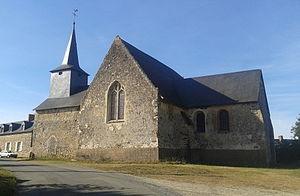
Église Saint-Martin de Nuillé sur Ouette This building is inscrit au titre des Monuments Historiques. It is indexed in the Base Mérimée, a database of architectural heritage maintained by the French Ministry of Culture,
Soulgé-sur-Ouette est une commune française, située dans le département de la Mayenne en région Pays de la Loire, peuplée de 1 084 habitants.
L'église Saint-Martin est une église catholique située à Soulgé-sur-Ouette, en France.
La liste des églises de la Mayenne recense de manière exhaustive les églises, cathédrale et basiliques situées dans le département français de la Mayenne.